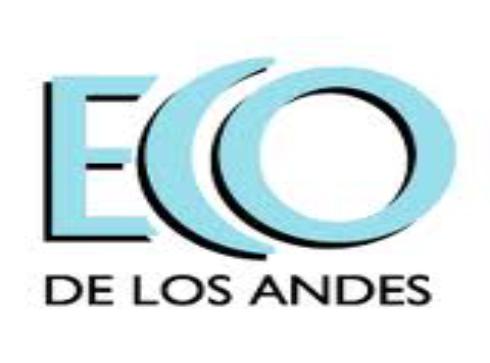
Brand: Eco de los Andes
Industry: Food